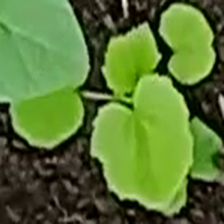
Weed species: Little_Mallow(Malva parviflora)